Friends, Romans, countrymen, lend me your ears

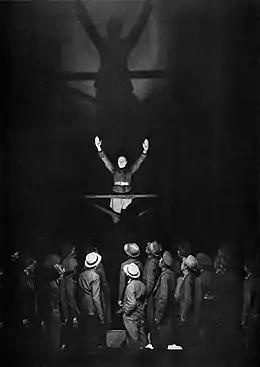
"Friends, Romans": Orson Welles' Broadway production of "Caesar" (1937), a modern-dress production that evoked comparison to contemporary Fascist Italy and Nazi Germany

"Friends, Romans, countrymen, lend me your ears" is the first line of a speech by Mark Antony in the play "Julius Caesar", by William Shakespeare. Occurring in Act III, scene II, it is one of the most famous lines in all of Shakespeare's works.